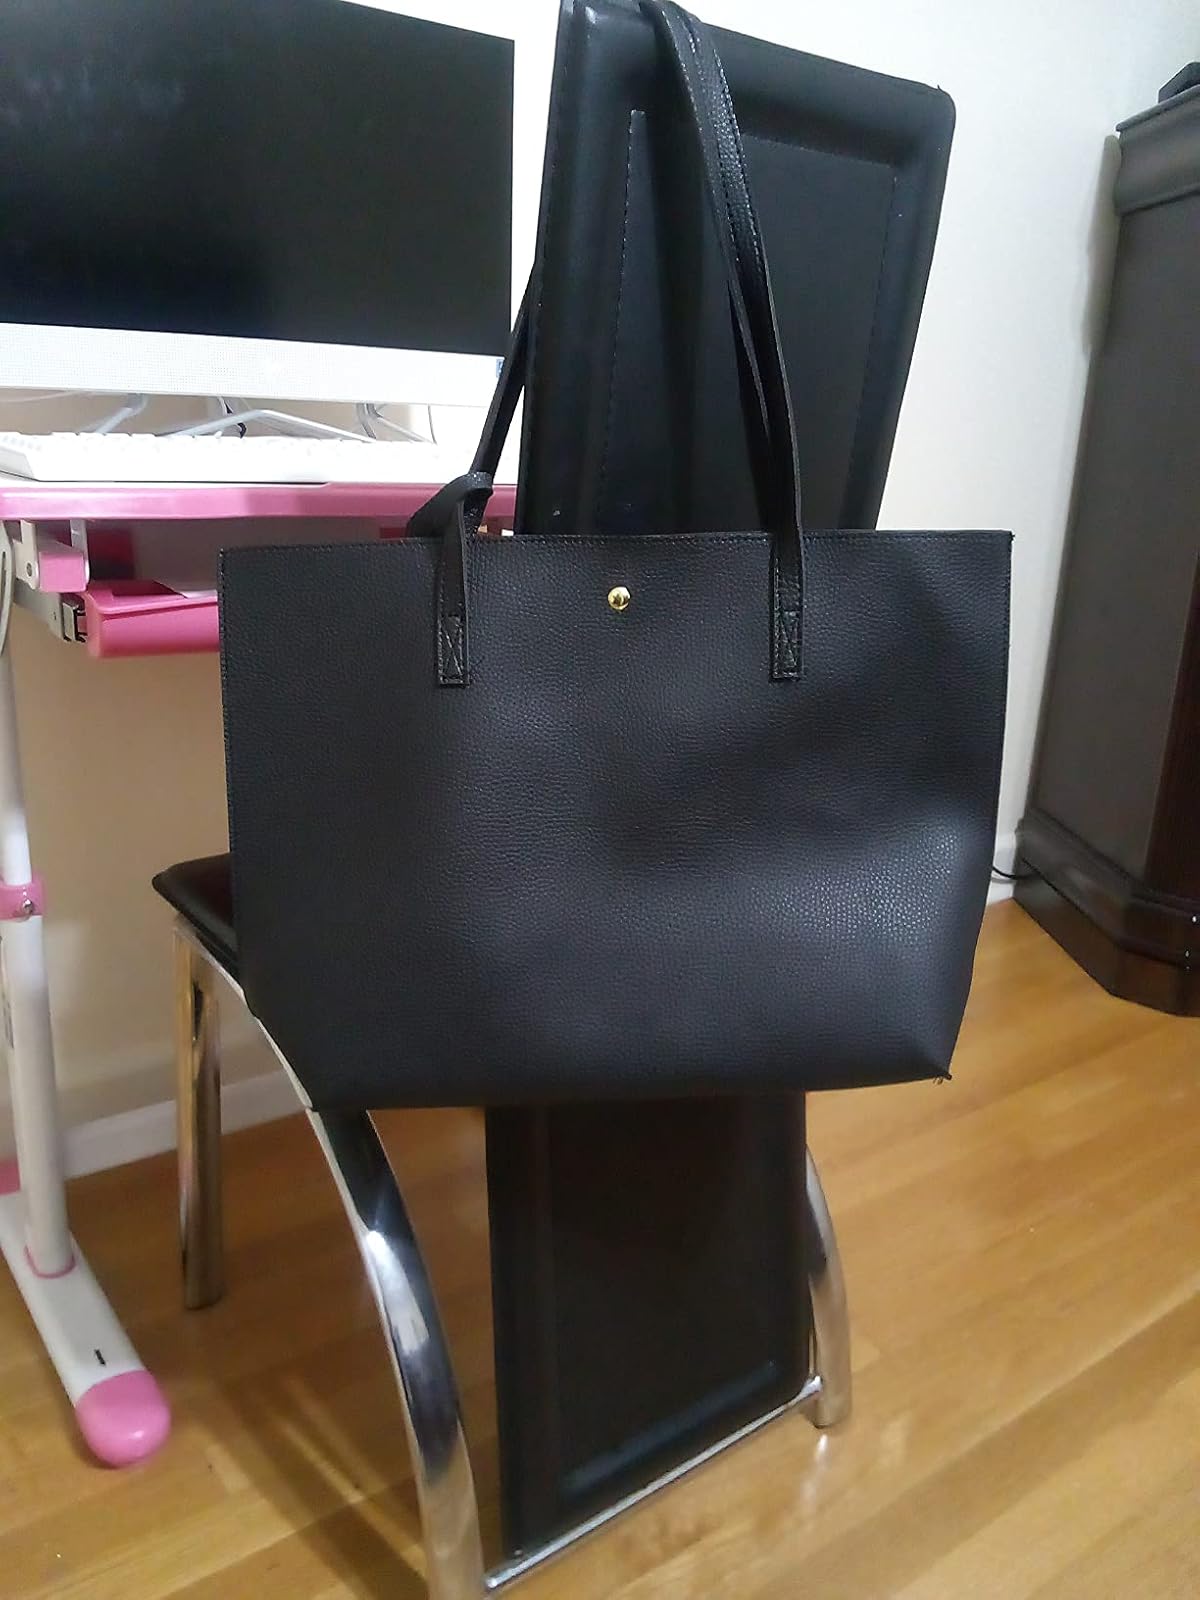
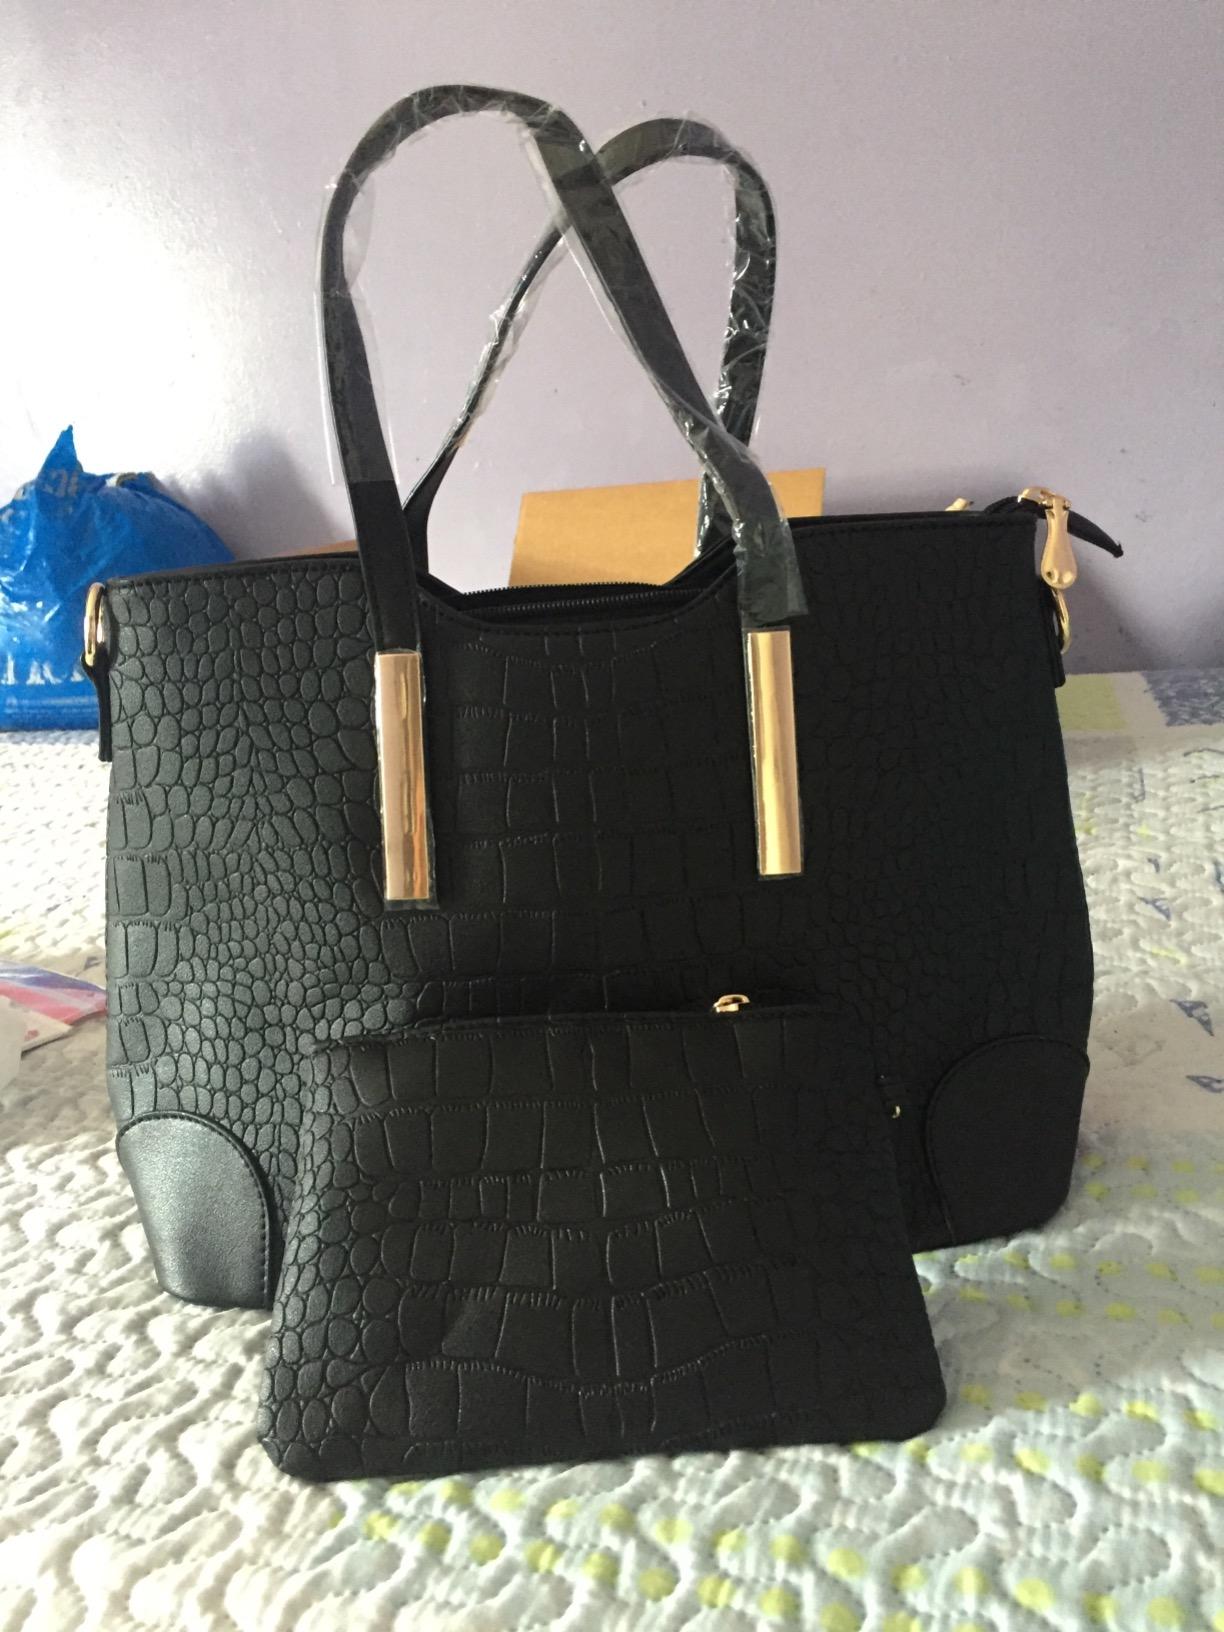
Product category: accessories_handbag
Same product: no